W. T. Reid

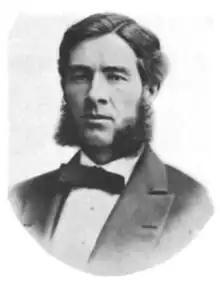
At Harvard, c. 1868

From 1868 to 1871, Reid was the headmaster of Newport High School in Newport, Rhode Island. He then served as first assistant to the headmaster of the Boston Latin School. From 1873 to 1875 he was the superintendent of schools in Brookline, Massachusetts.